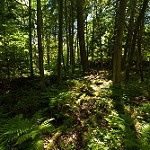
Label: forest